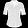
Label: Shirt